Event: Nepal Earthquake
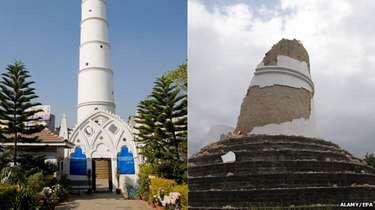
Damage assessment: damage